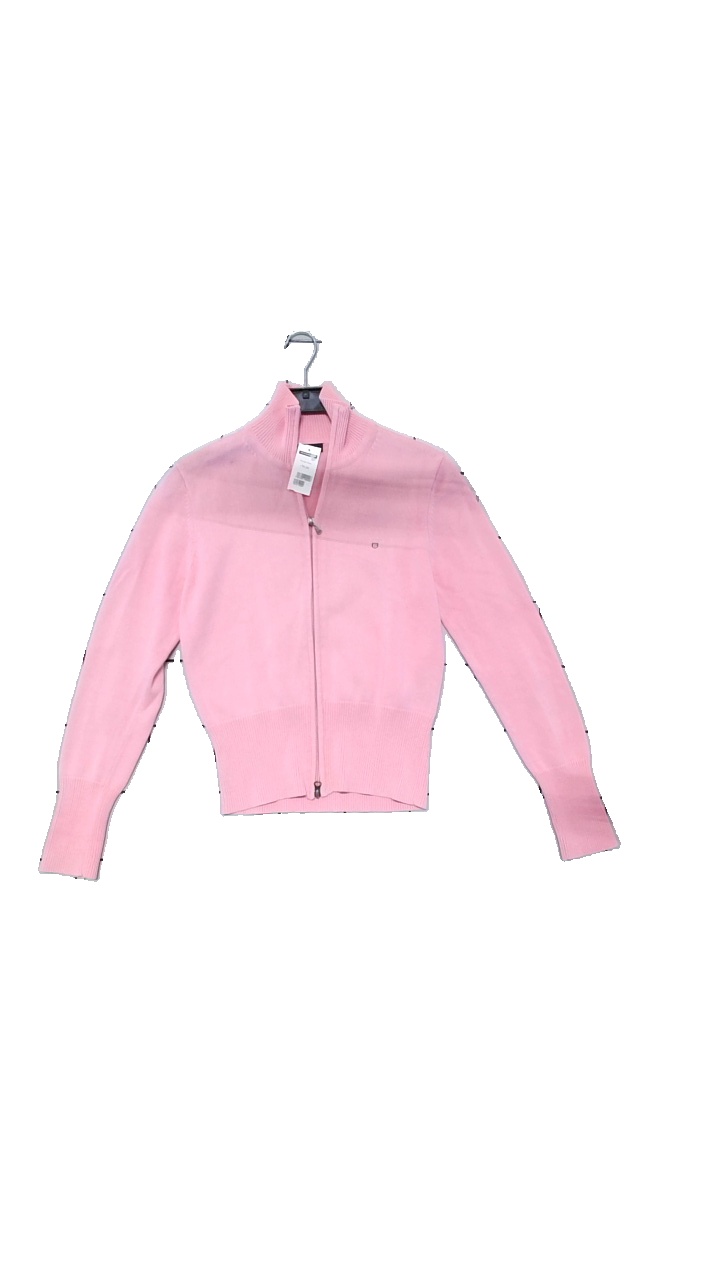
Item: Sweater (Ladies)
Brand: Gant
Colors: Pink
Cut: Regular, Tight
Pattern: Embroidered
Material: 100% cotton
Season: Winter
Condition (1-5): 4
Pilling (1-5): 3
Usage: Reuse
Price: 150-250